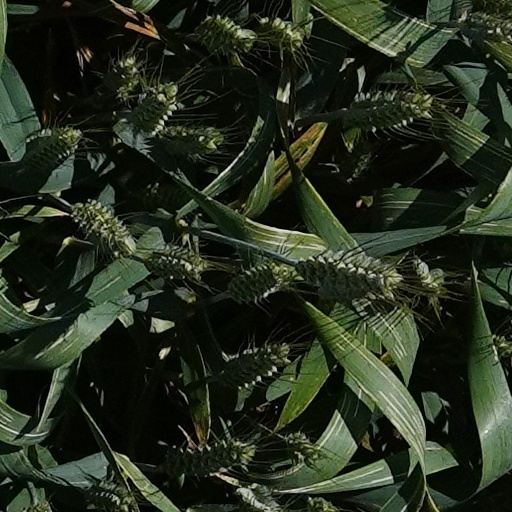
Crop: wheat